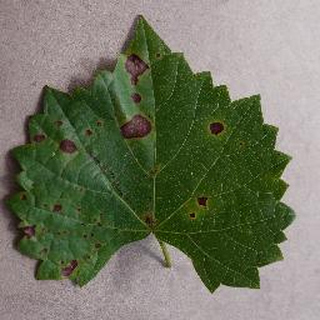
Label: grape_black_rot